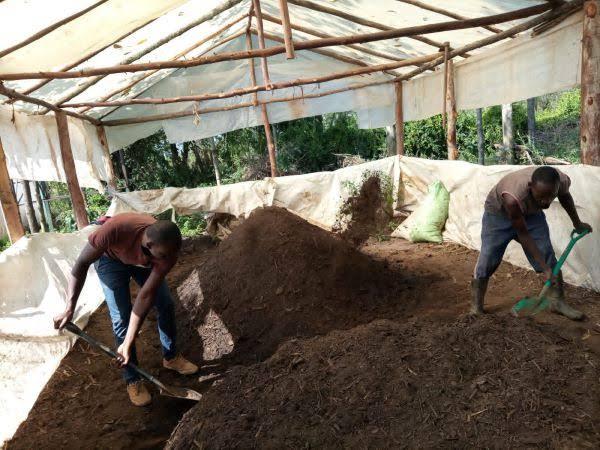
Bidhaa za kilimo na dawa za wanyama ikiwemo pembejeo za wanyama, wanaume wawili  wanatumia majembe kuchanganya mbolea asili mbolea hii inajumuisha majani makavu na vitu vingine, shughuli hii ni muhimu sana katika kilimo cha kisasa inasaidia kurutubisha udongo.